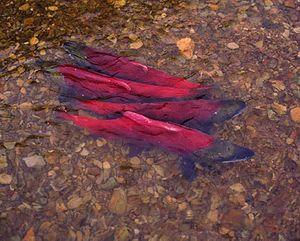
La bioturbation désigne le transfert d'éléments nutritifs ou chimiques par des êtres vivants au sein d'un compartiment d'un écosystème ou entre différents compartiments. C'est aussi le mélange actif des couches de sol ou d'eau par les espèces vivantes, animales principalement. La macro-bioturbation est due à l'action de la macrofaune et macroflore, la micro-bioturbation à celle des micro-organismes.